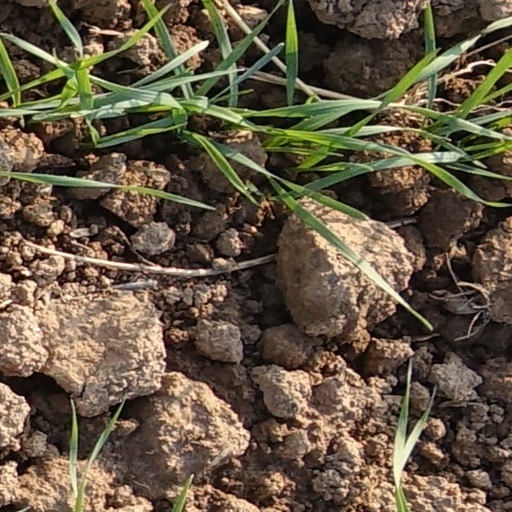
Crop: wheat